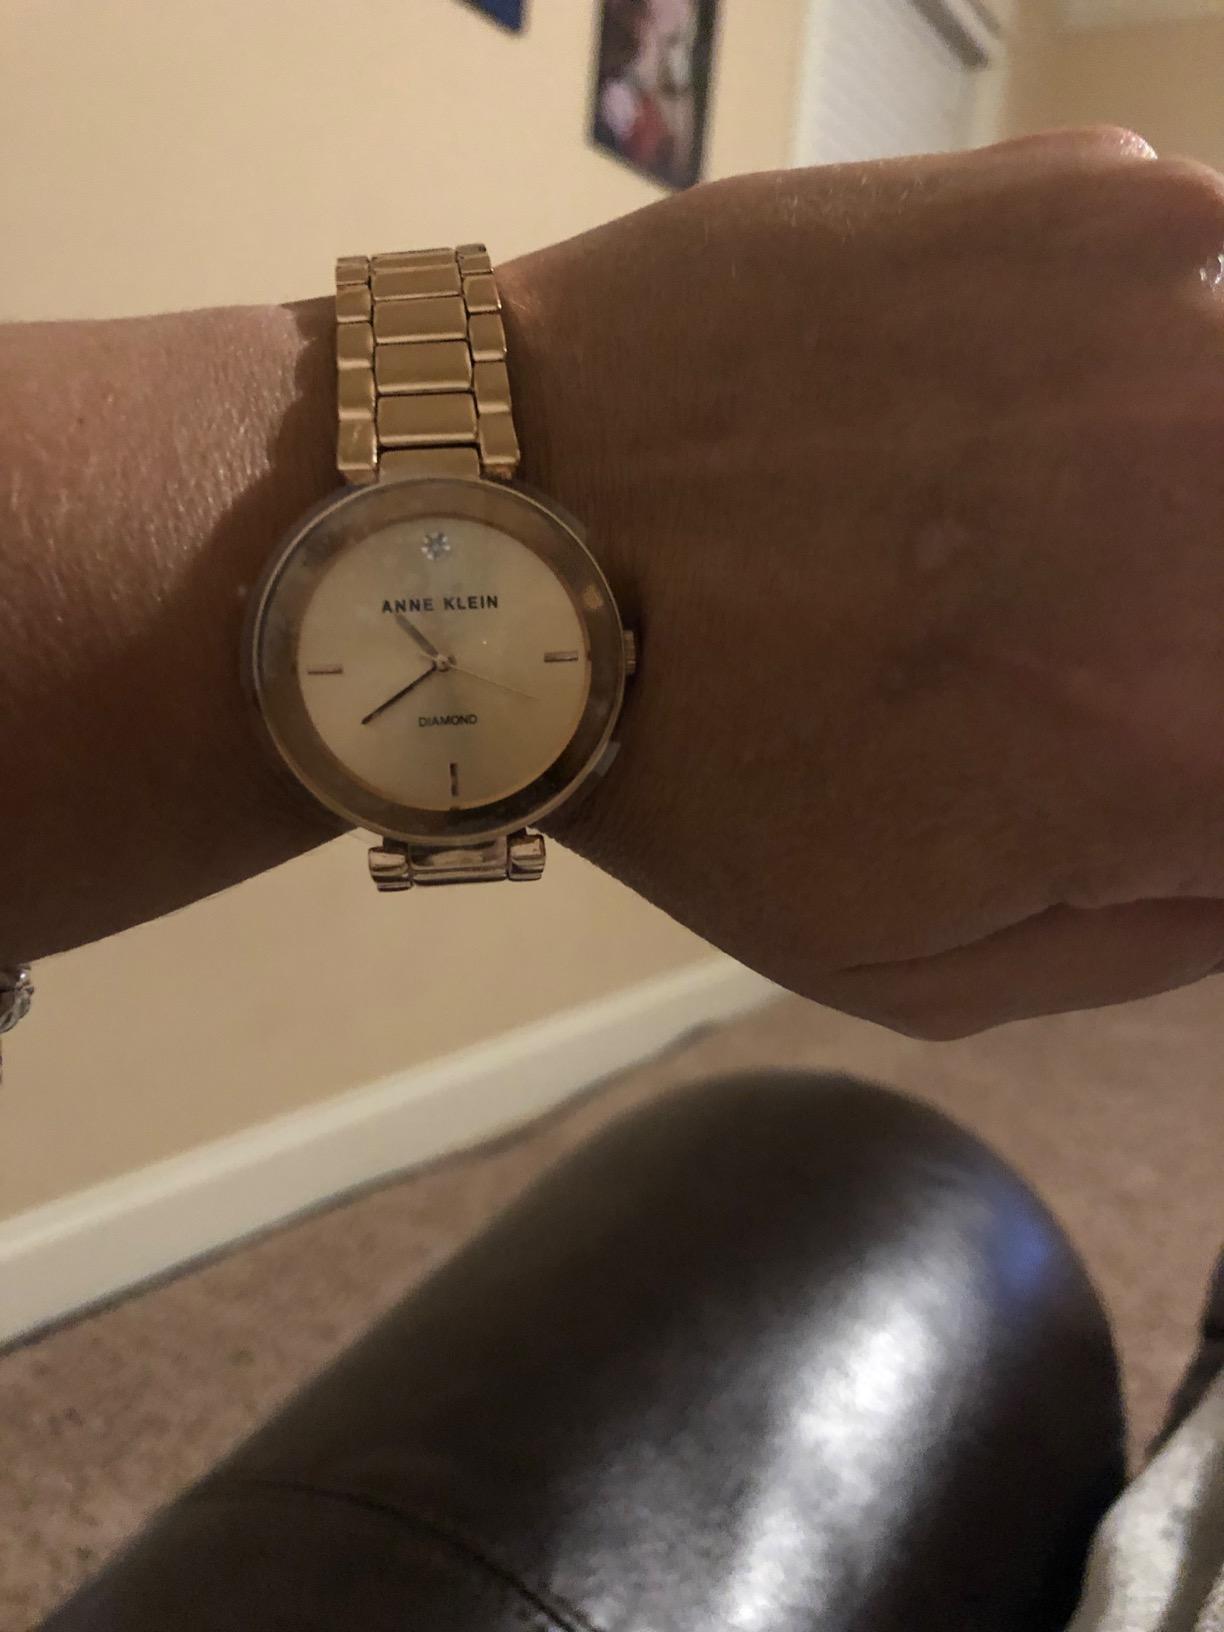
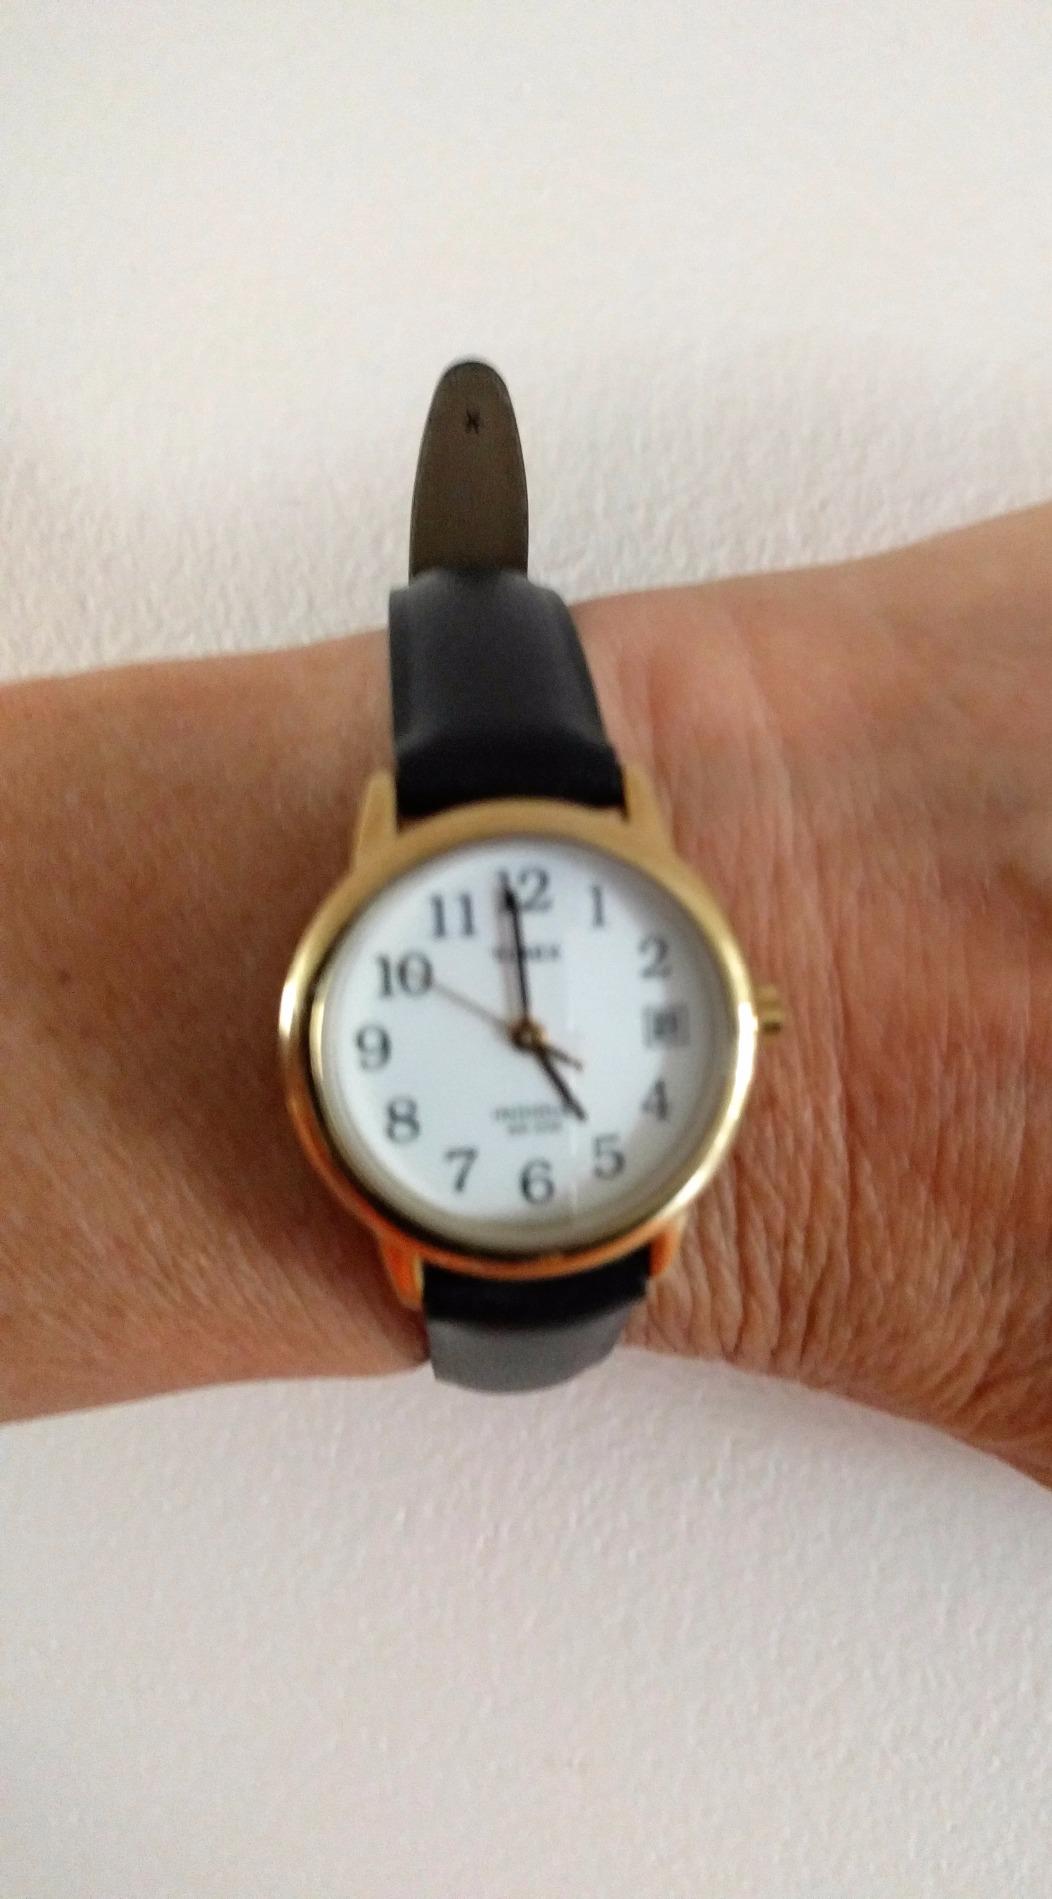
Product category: accessories_watch
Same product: no